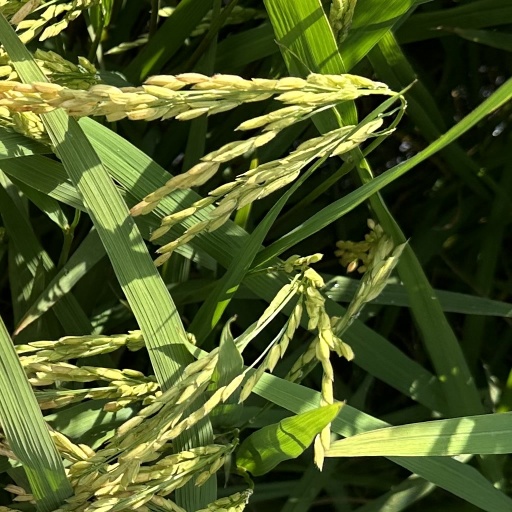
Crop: rice